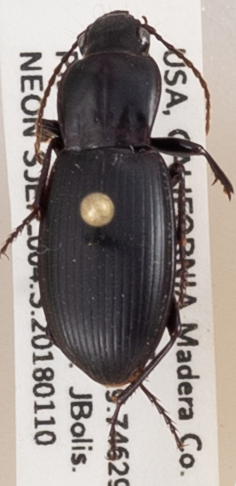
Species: Pterostichus ordinarius
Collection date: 2018-01-10 05:00:00
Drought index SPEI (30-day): -0.9
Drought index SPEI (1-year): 0.17
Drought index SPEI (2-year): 0.47